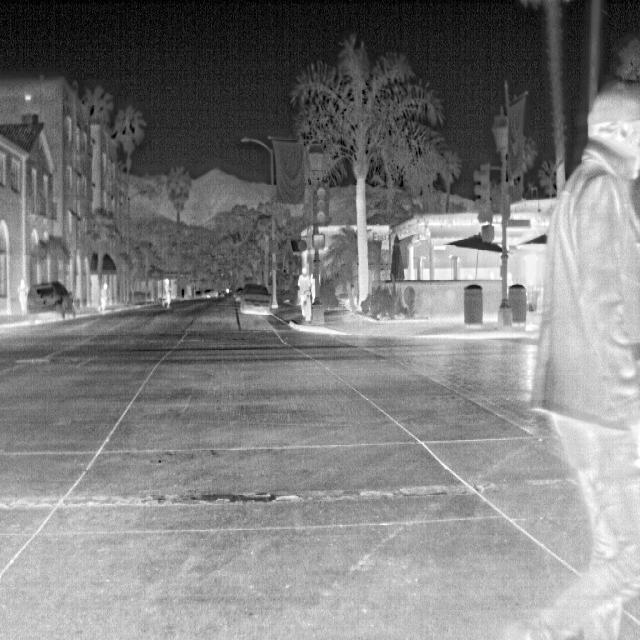
Detected objects:
label: person
label: person
label: person
label: person
label: person